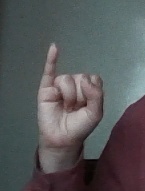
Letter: meem